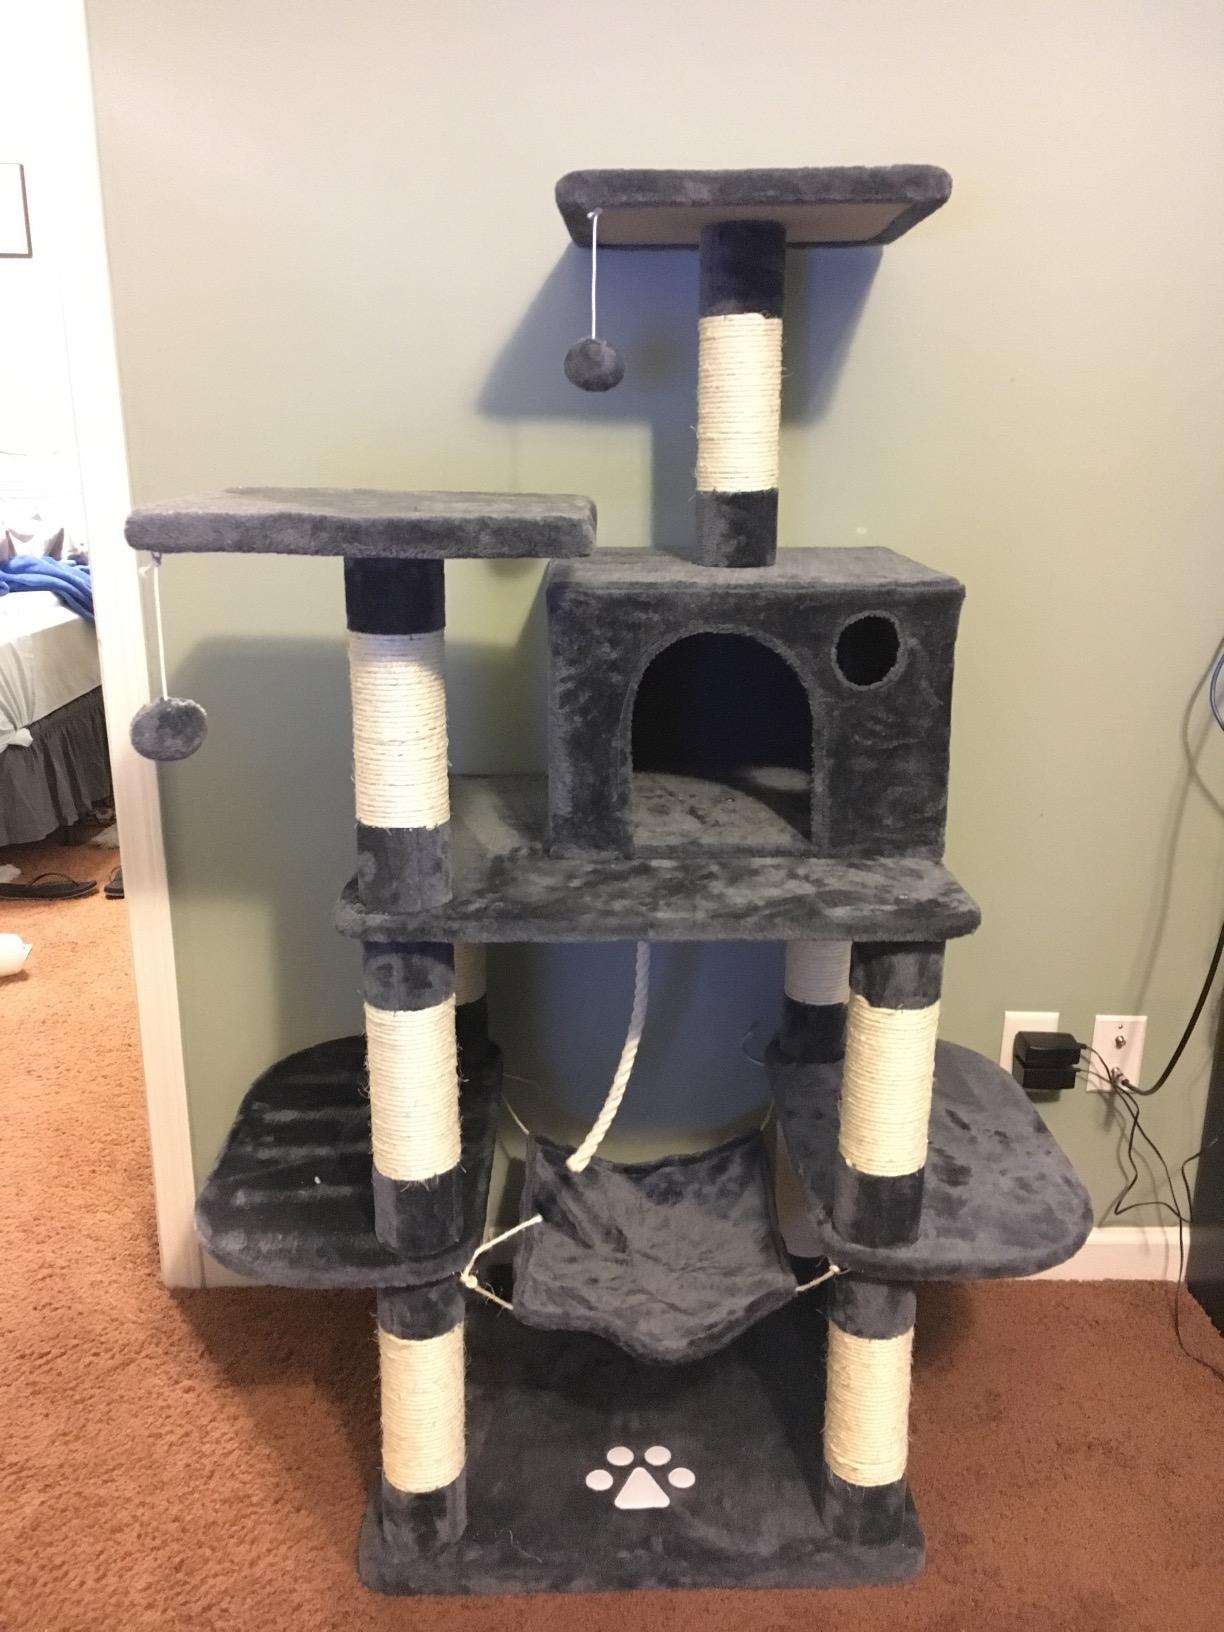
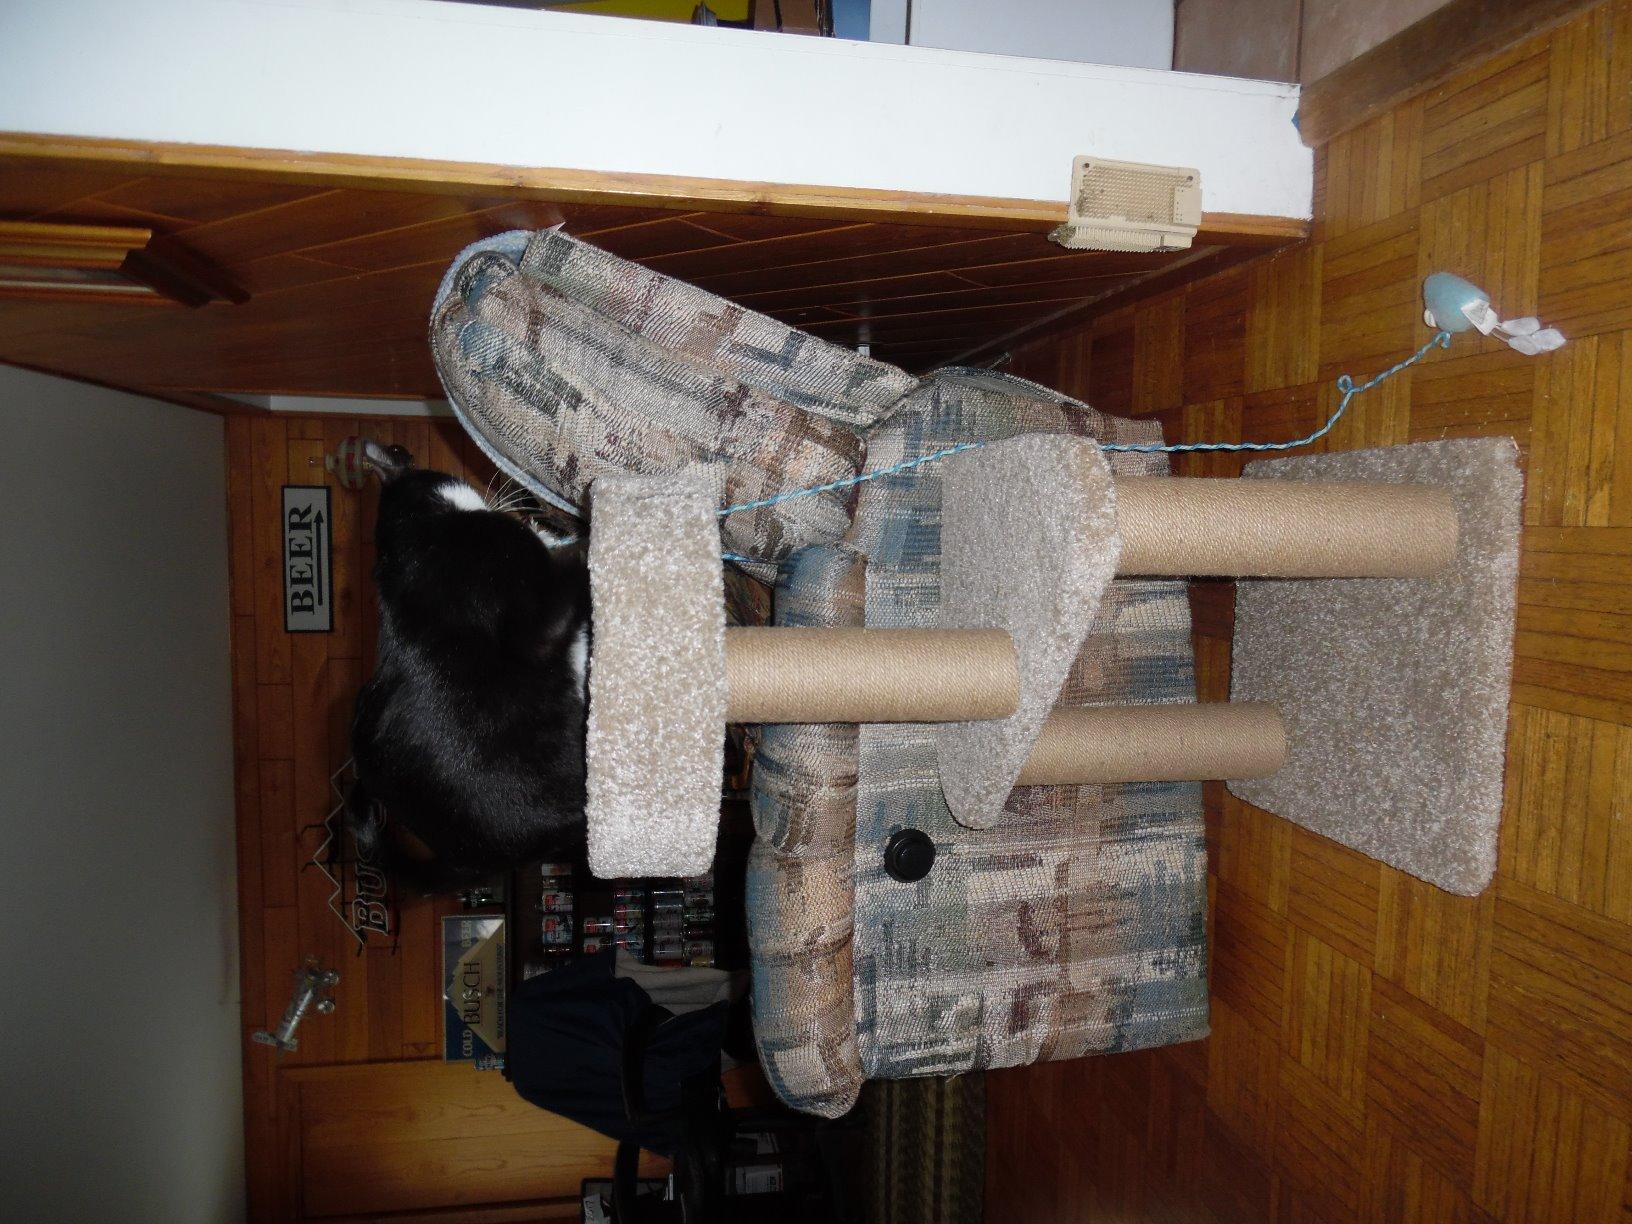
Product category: items_cat tree
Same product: no